Gulf of Panama mangroves

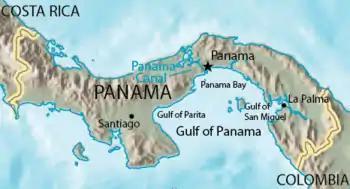
Gulf of Panama with minor gulfs.

The Gulf of Panama mangroves (NT1414) extend from the Gulf of Parita past Chame Bay and Panama Bay to the Bay of San Miguel, also including patches on Bahía de Cupica and near Juradó.